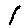
Label: 1